Cypherotylus

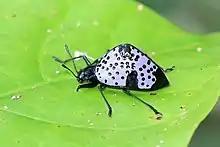
Pleasing fungus beetle "C. debauvei"

Cypherotylus is a genus of pleasing fungus beetles in the family Erotylidae. There are over 30 described species in "Cypherotylus". It frequently appears in the literature under the name ""Gibbifer"", but this name is permanently unavailable under ICZN Article 11.4, as are all of Voet's names.